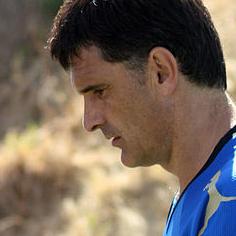
Age: 45